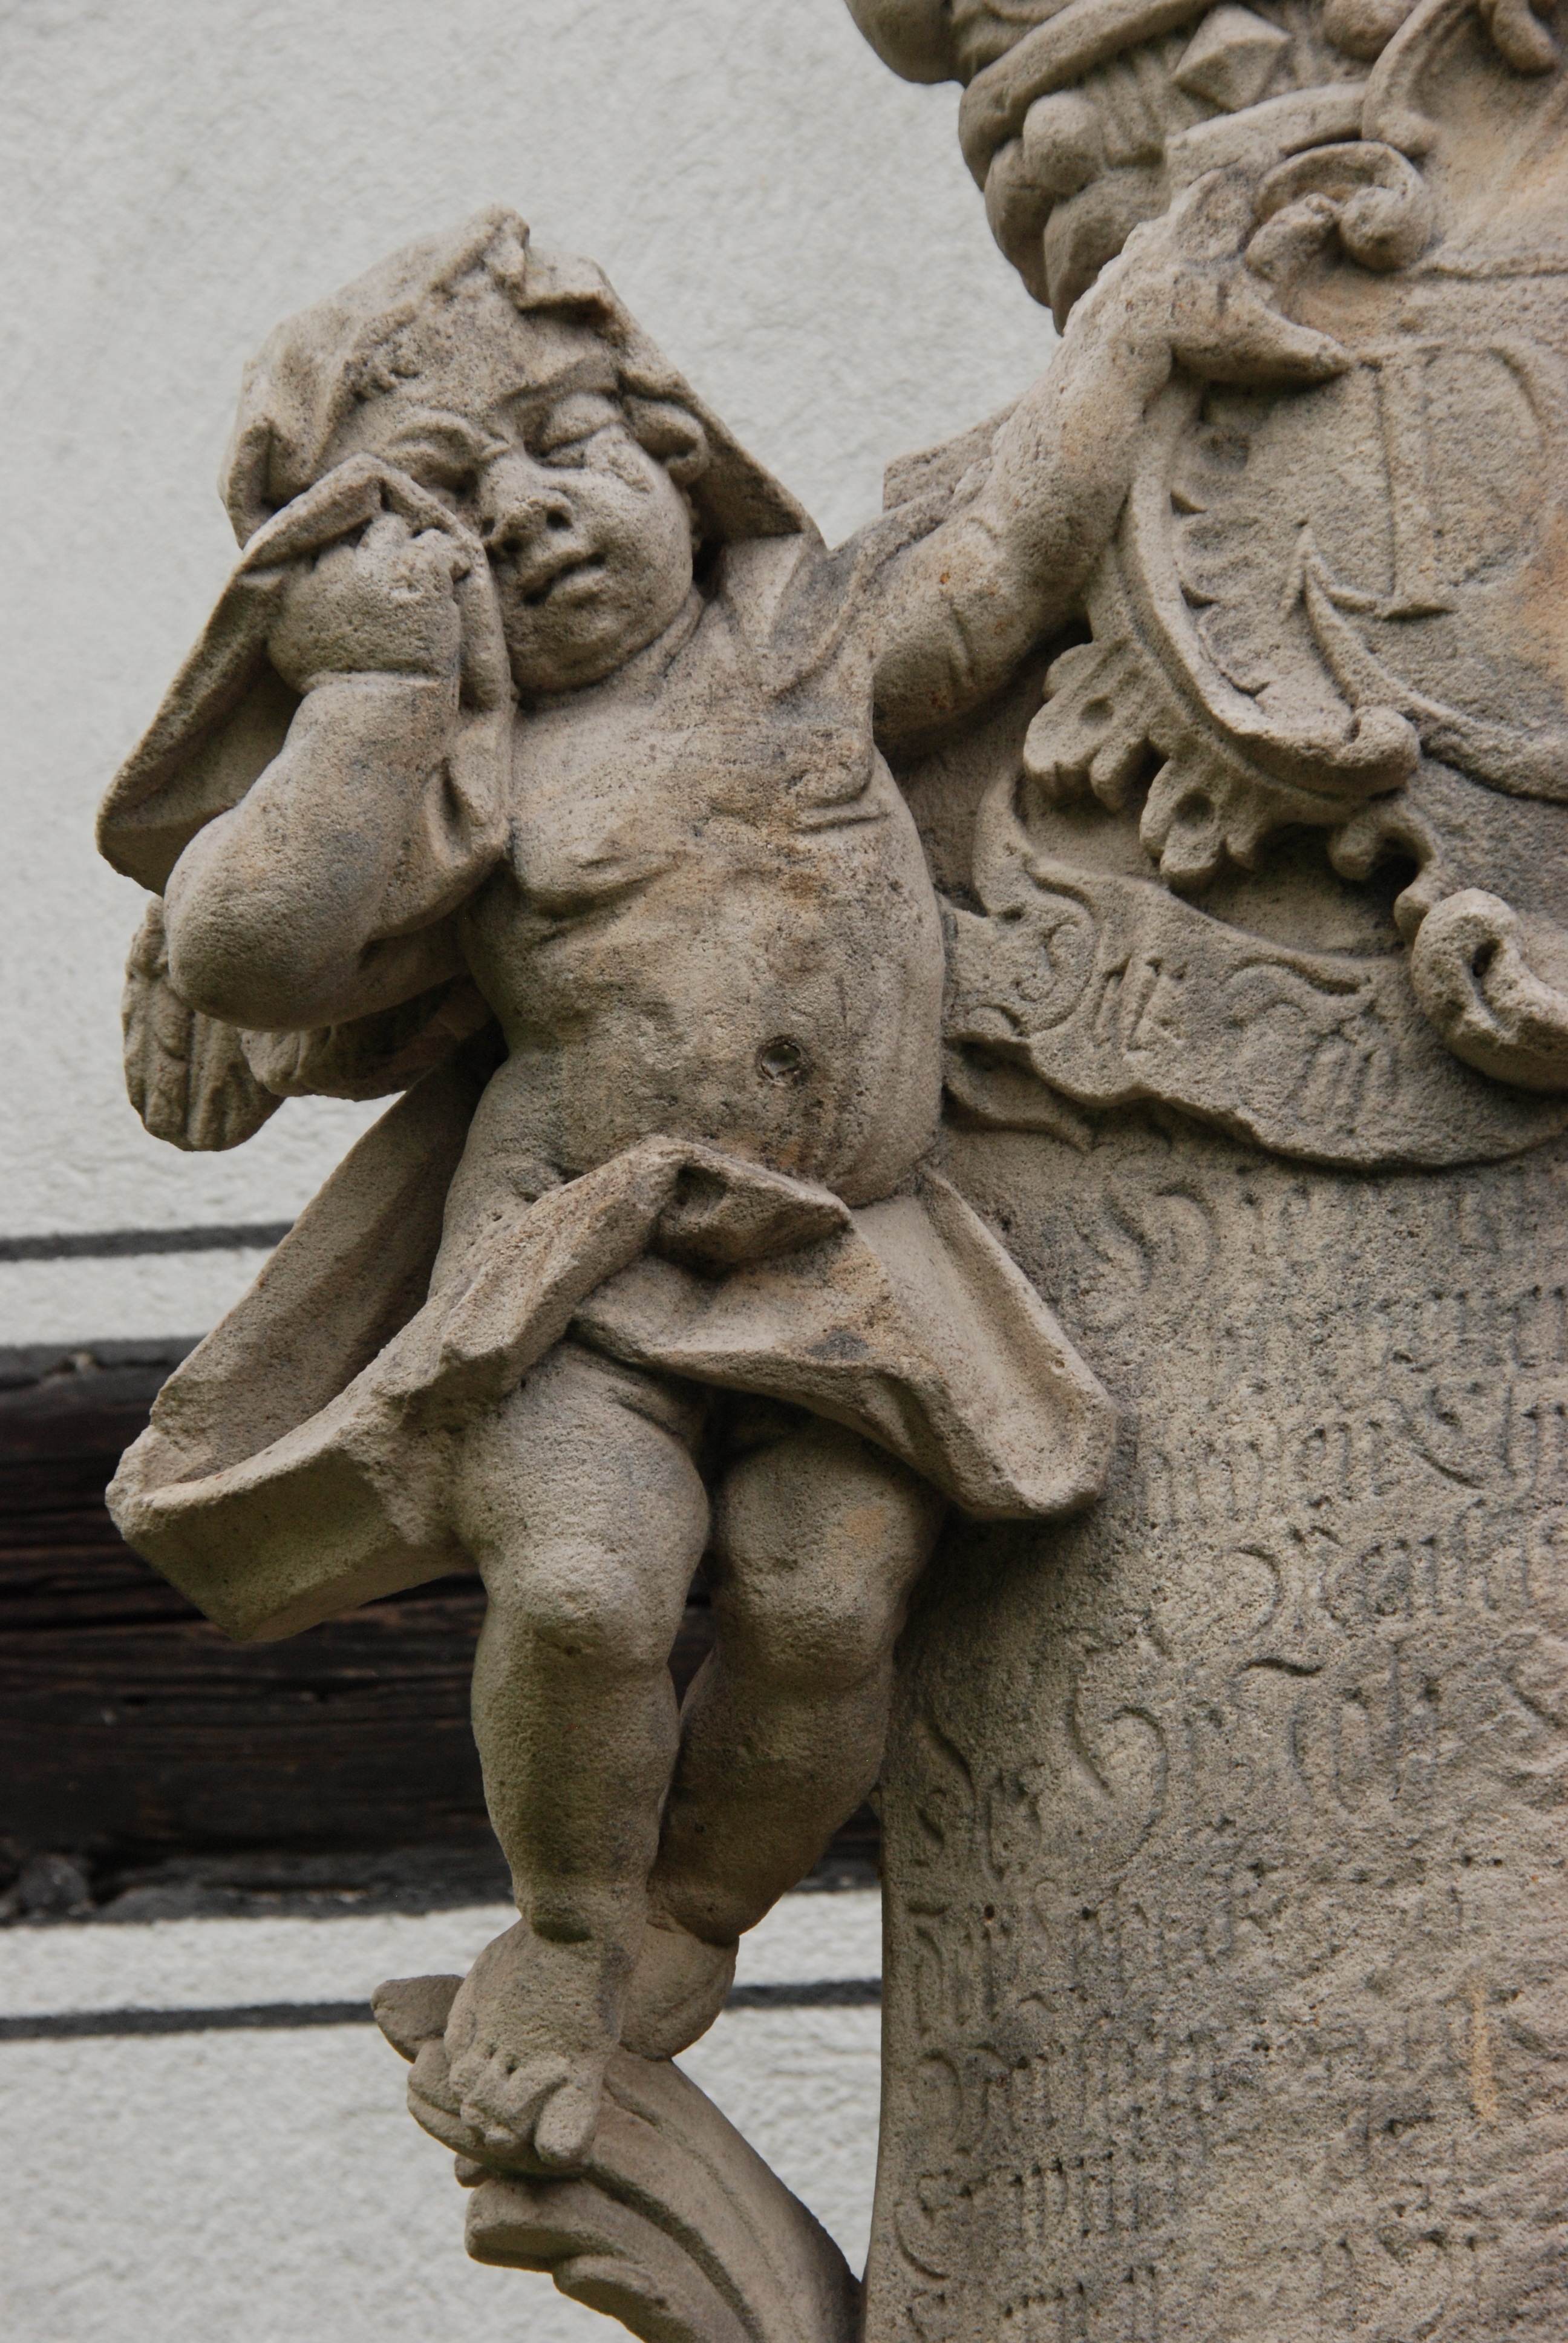
stone, monument, statue, gargoyle, sculpture, angel, art, temple, image, carving, relief, crying, grief, mythology, stone carving, mourn, ancient history, classical sculpture